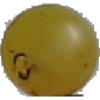
Label: white_grape